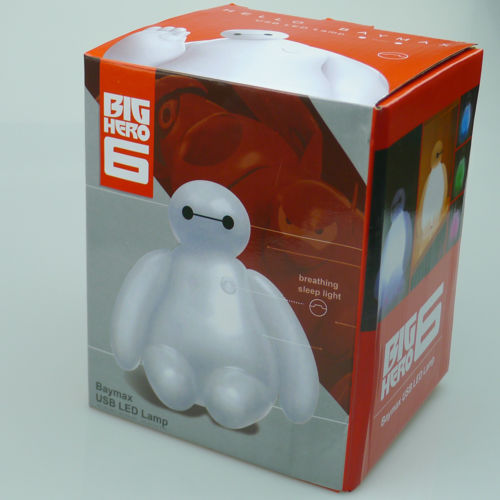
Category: lamp